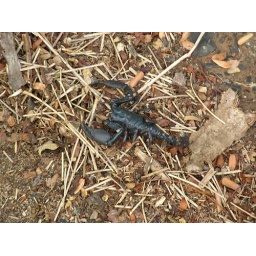
We found this female black scorpion under a stone along a jungle trail